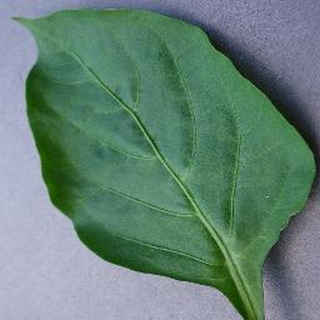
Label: healthy_bell_pepper